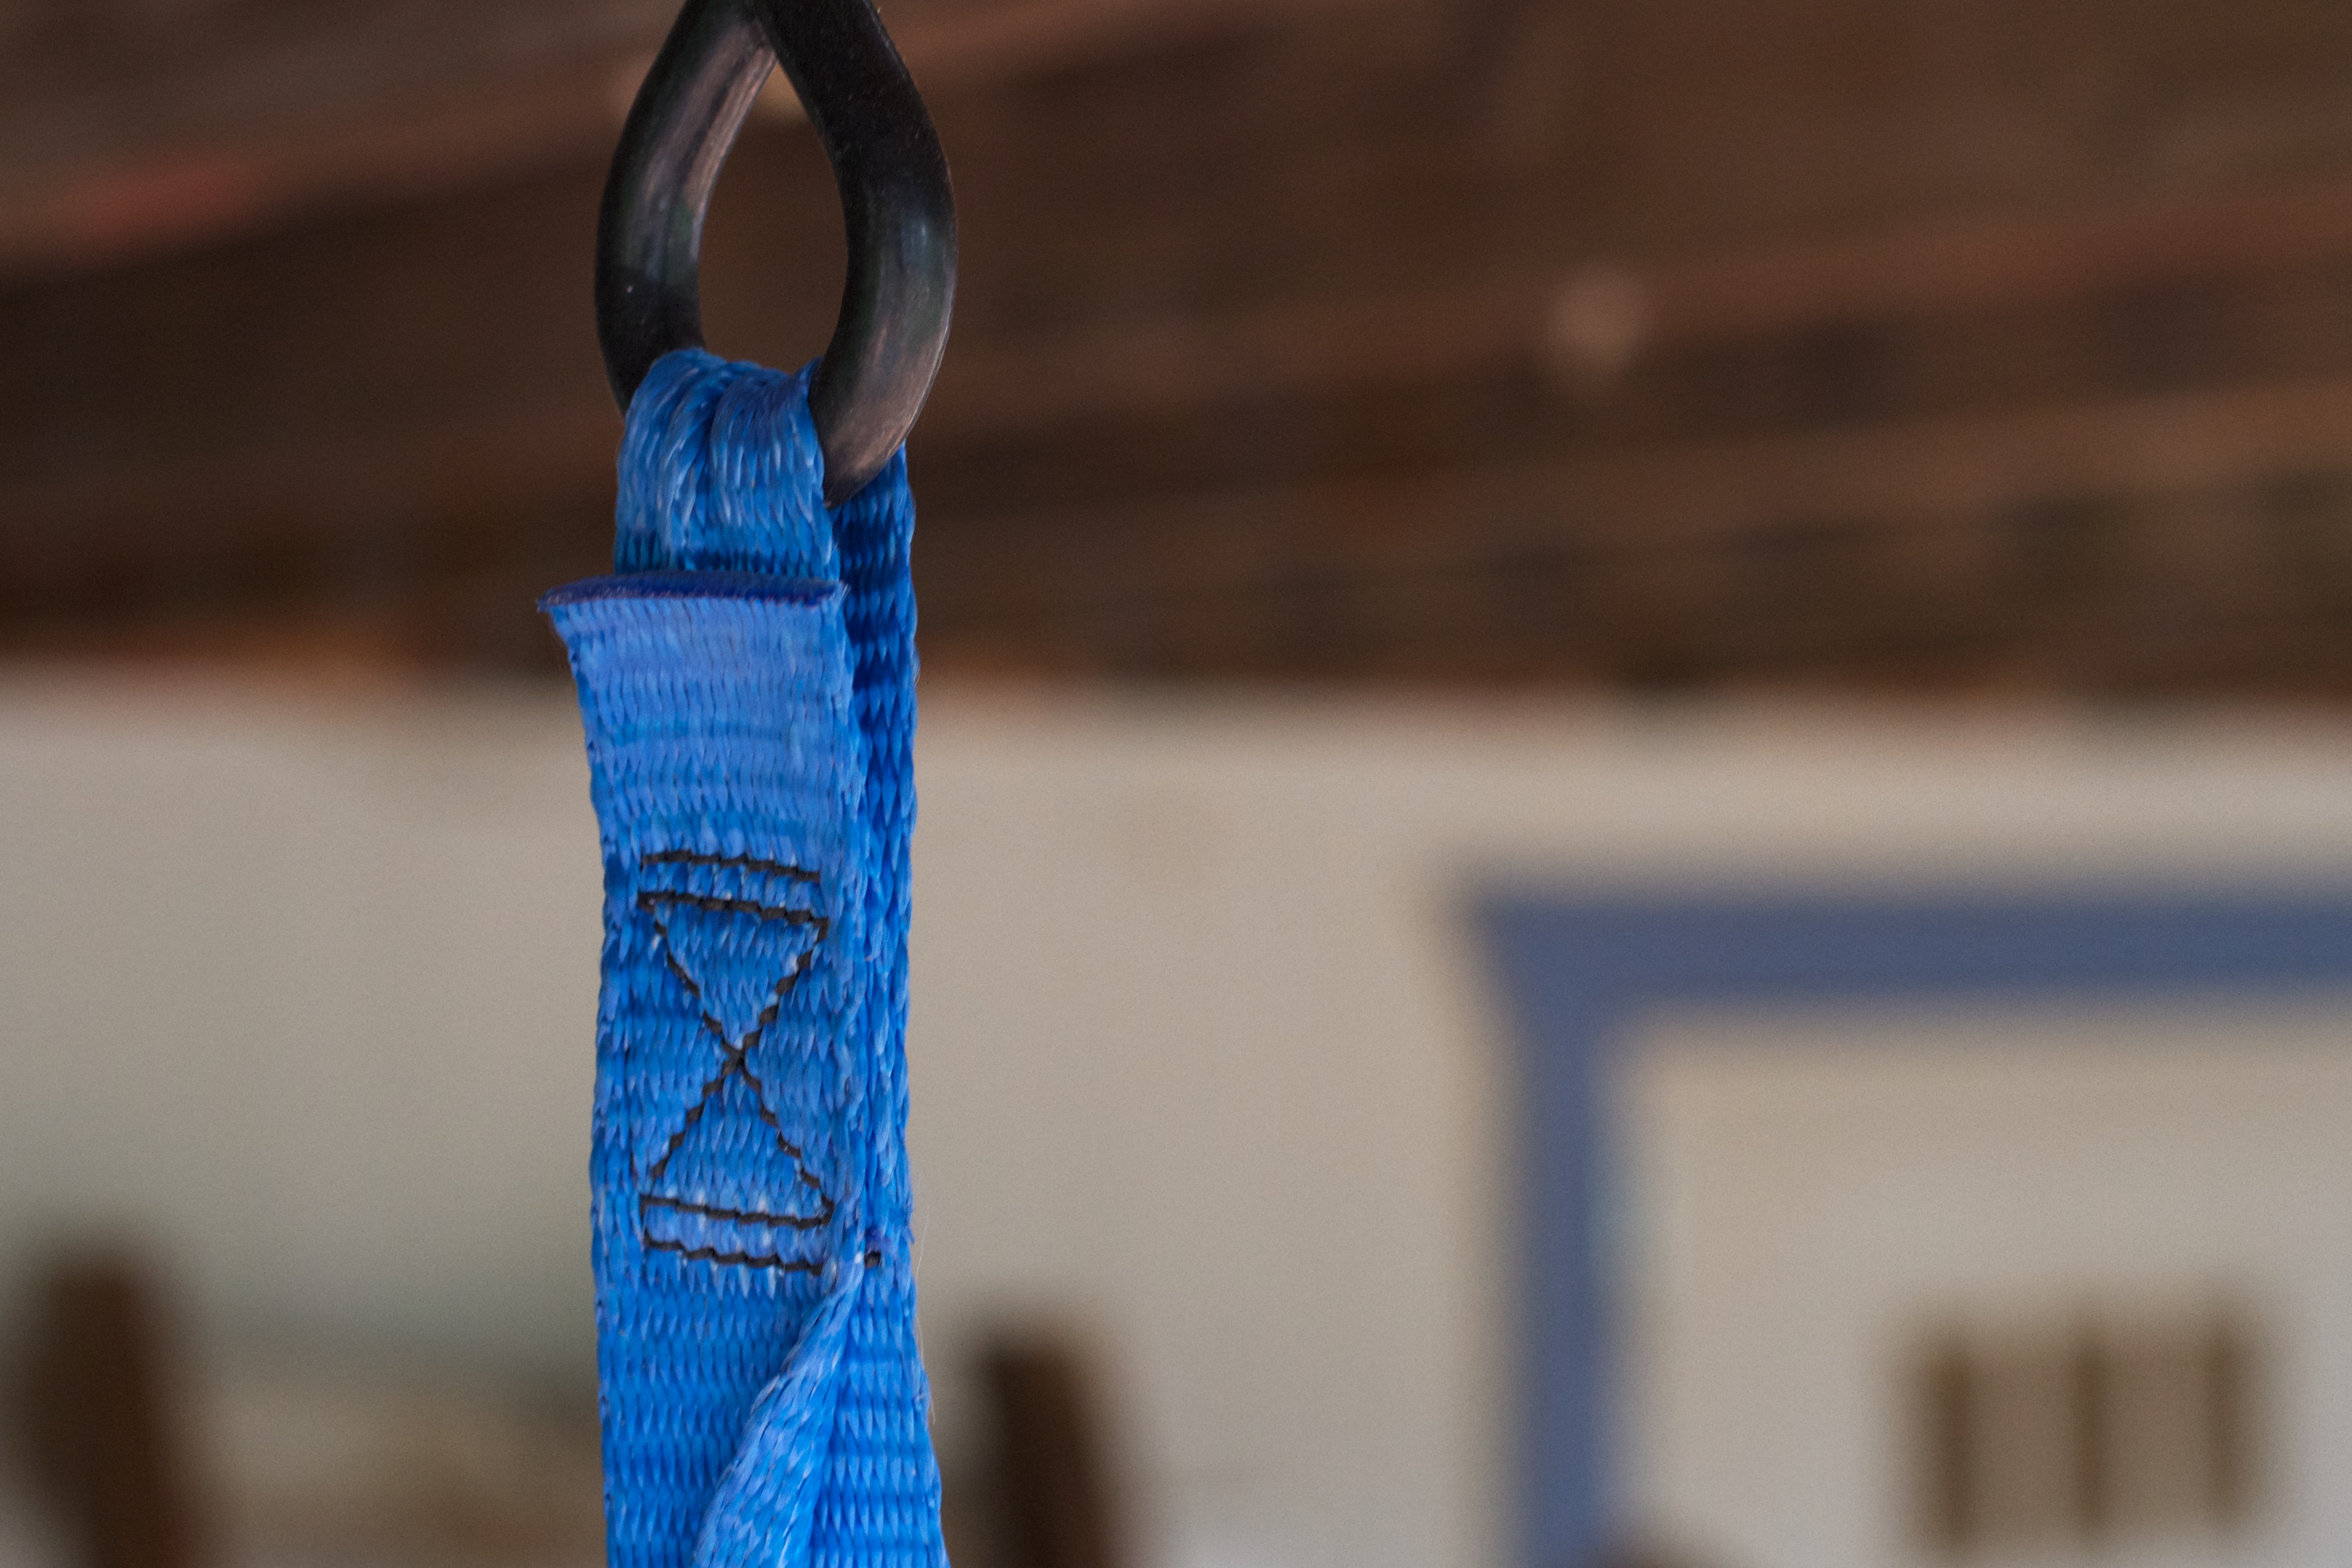
hand, spring, color, blue, close up, art